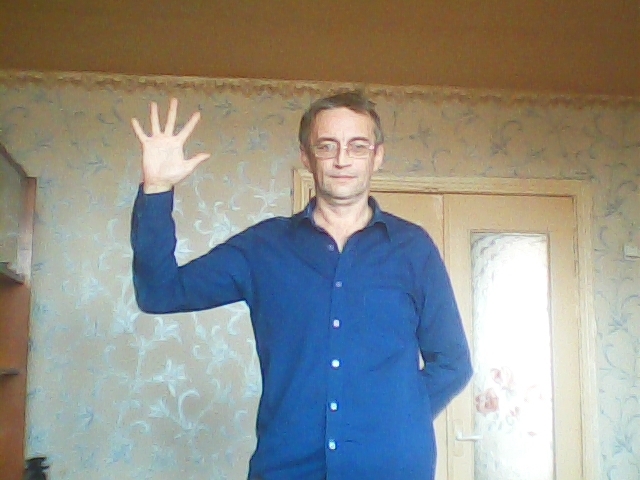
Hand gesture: palm